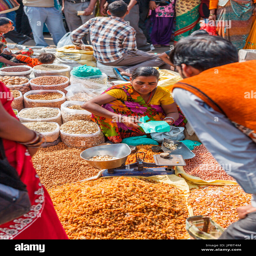
street market in the old city